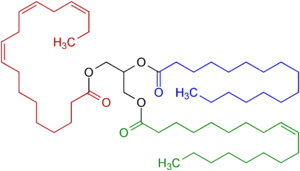
Les lipides constituent la matière grasse des êtres vivants. Ce sont des molécules hydrophobes ou amphiphiles — molécules hydrophobes possédant un domaine hydrophile — très diversifiées, comprenant entre autres les graisses, les cires, les stérols, les vitamines liposolubles, les mono-, di- et triglycérides, ou encore les phospholipides.